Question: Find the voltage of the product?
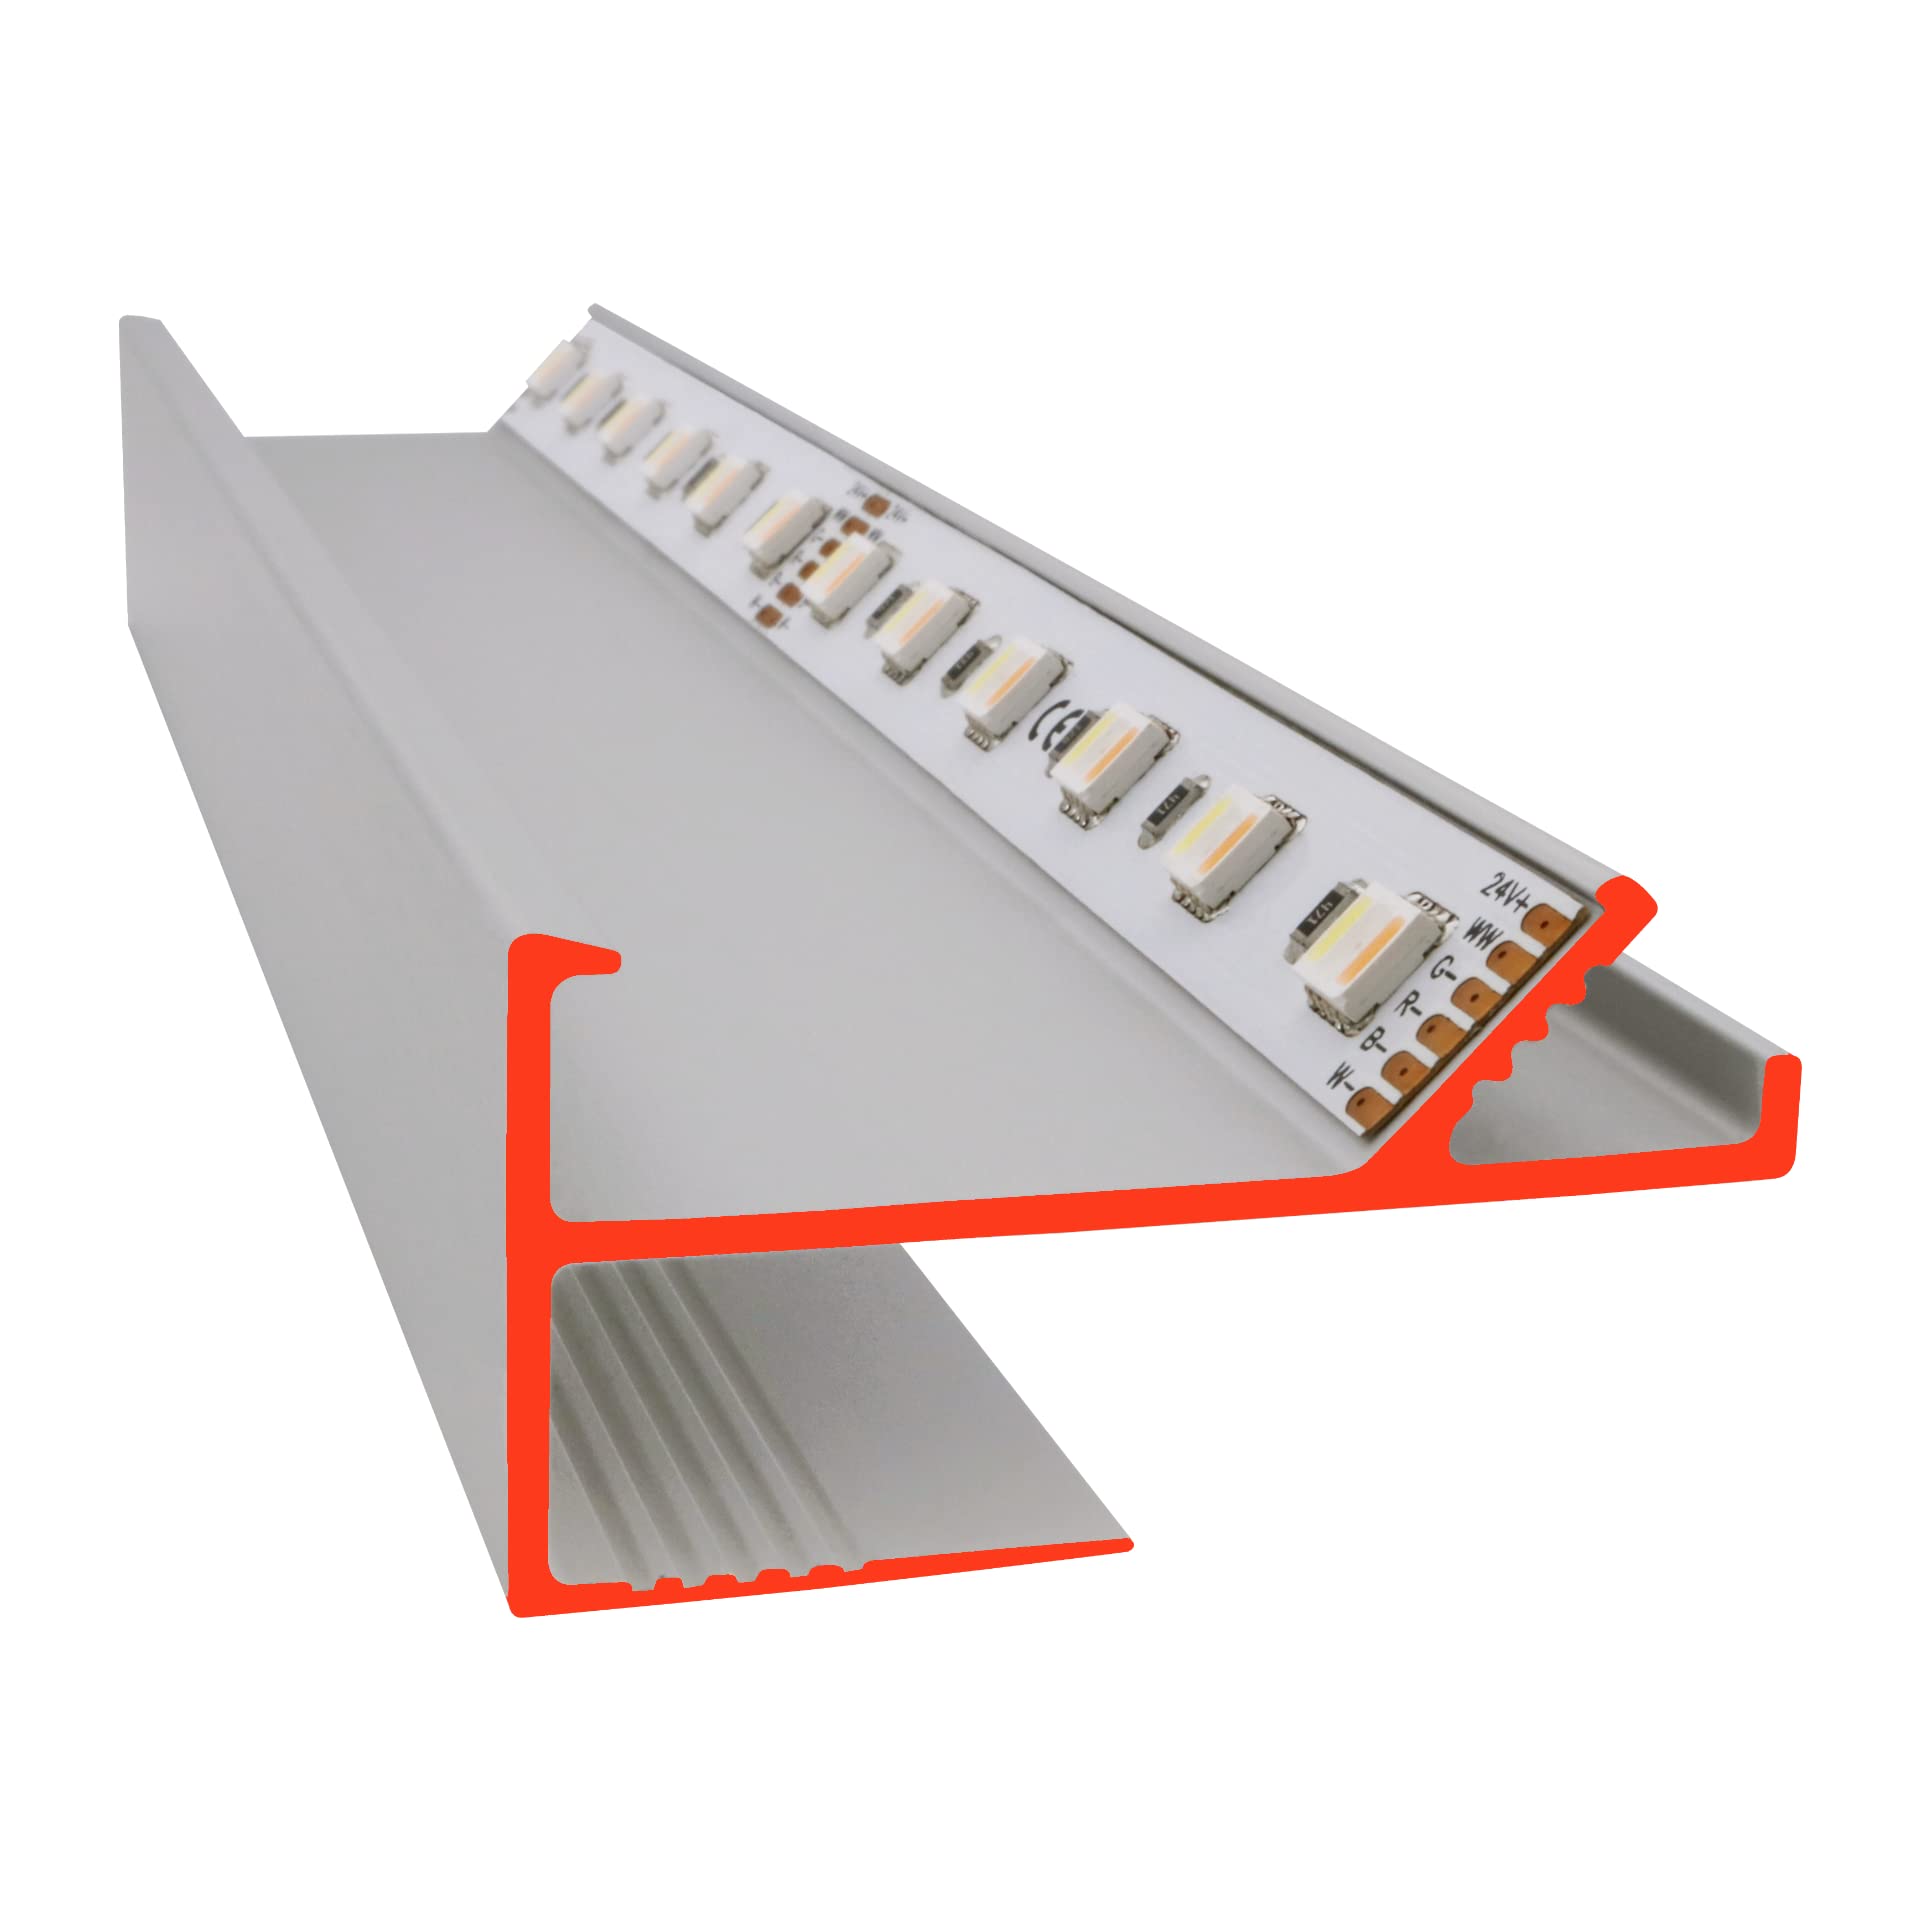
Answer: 24.0 volt